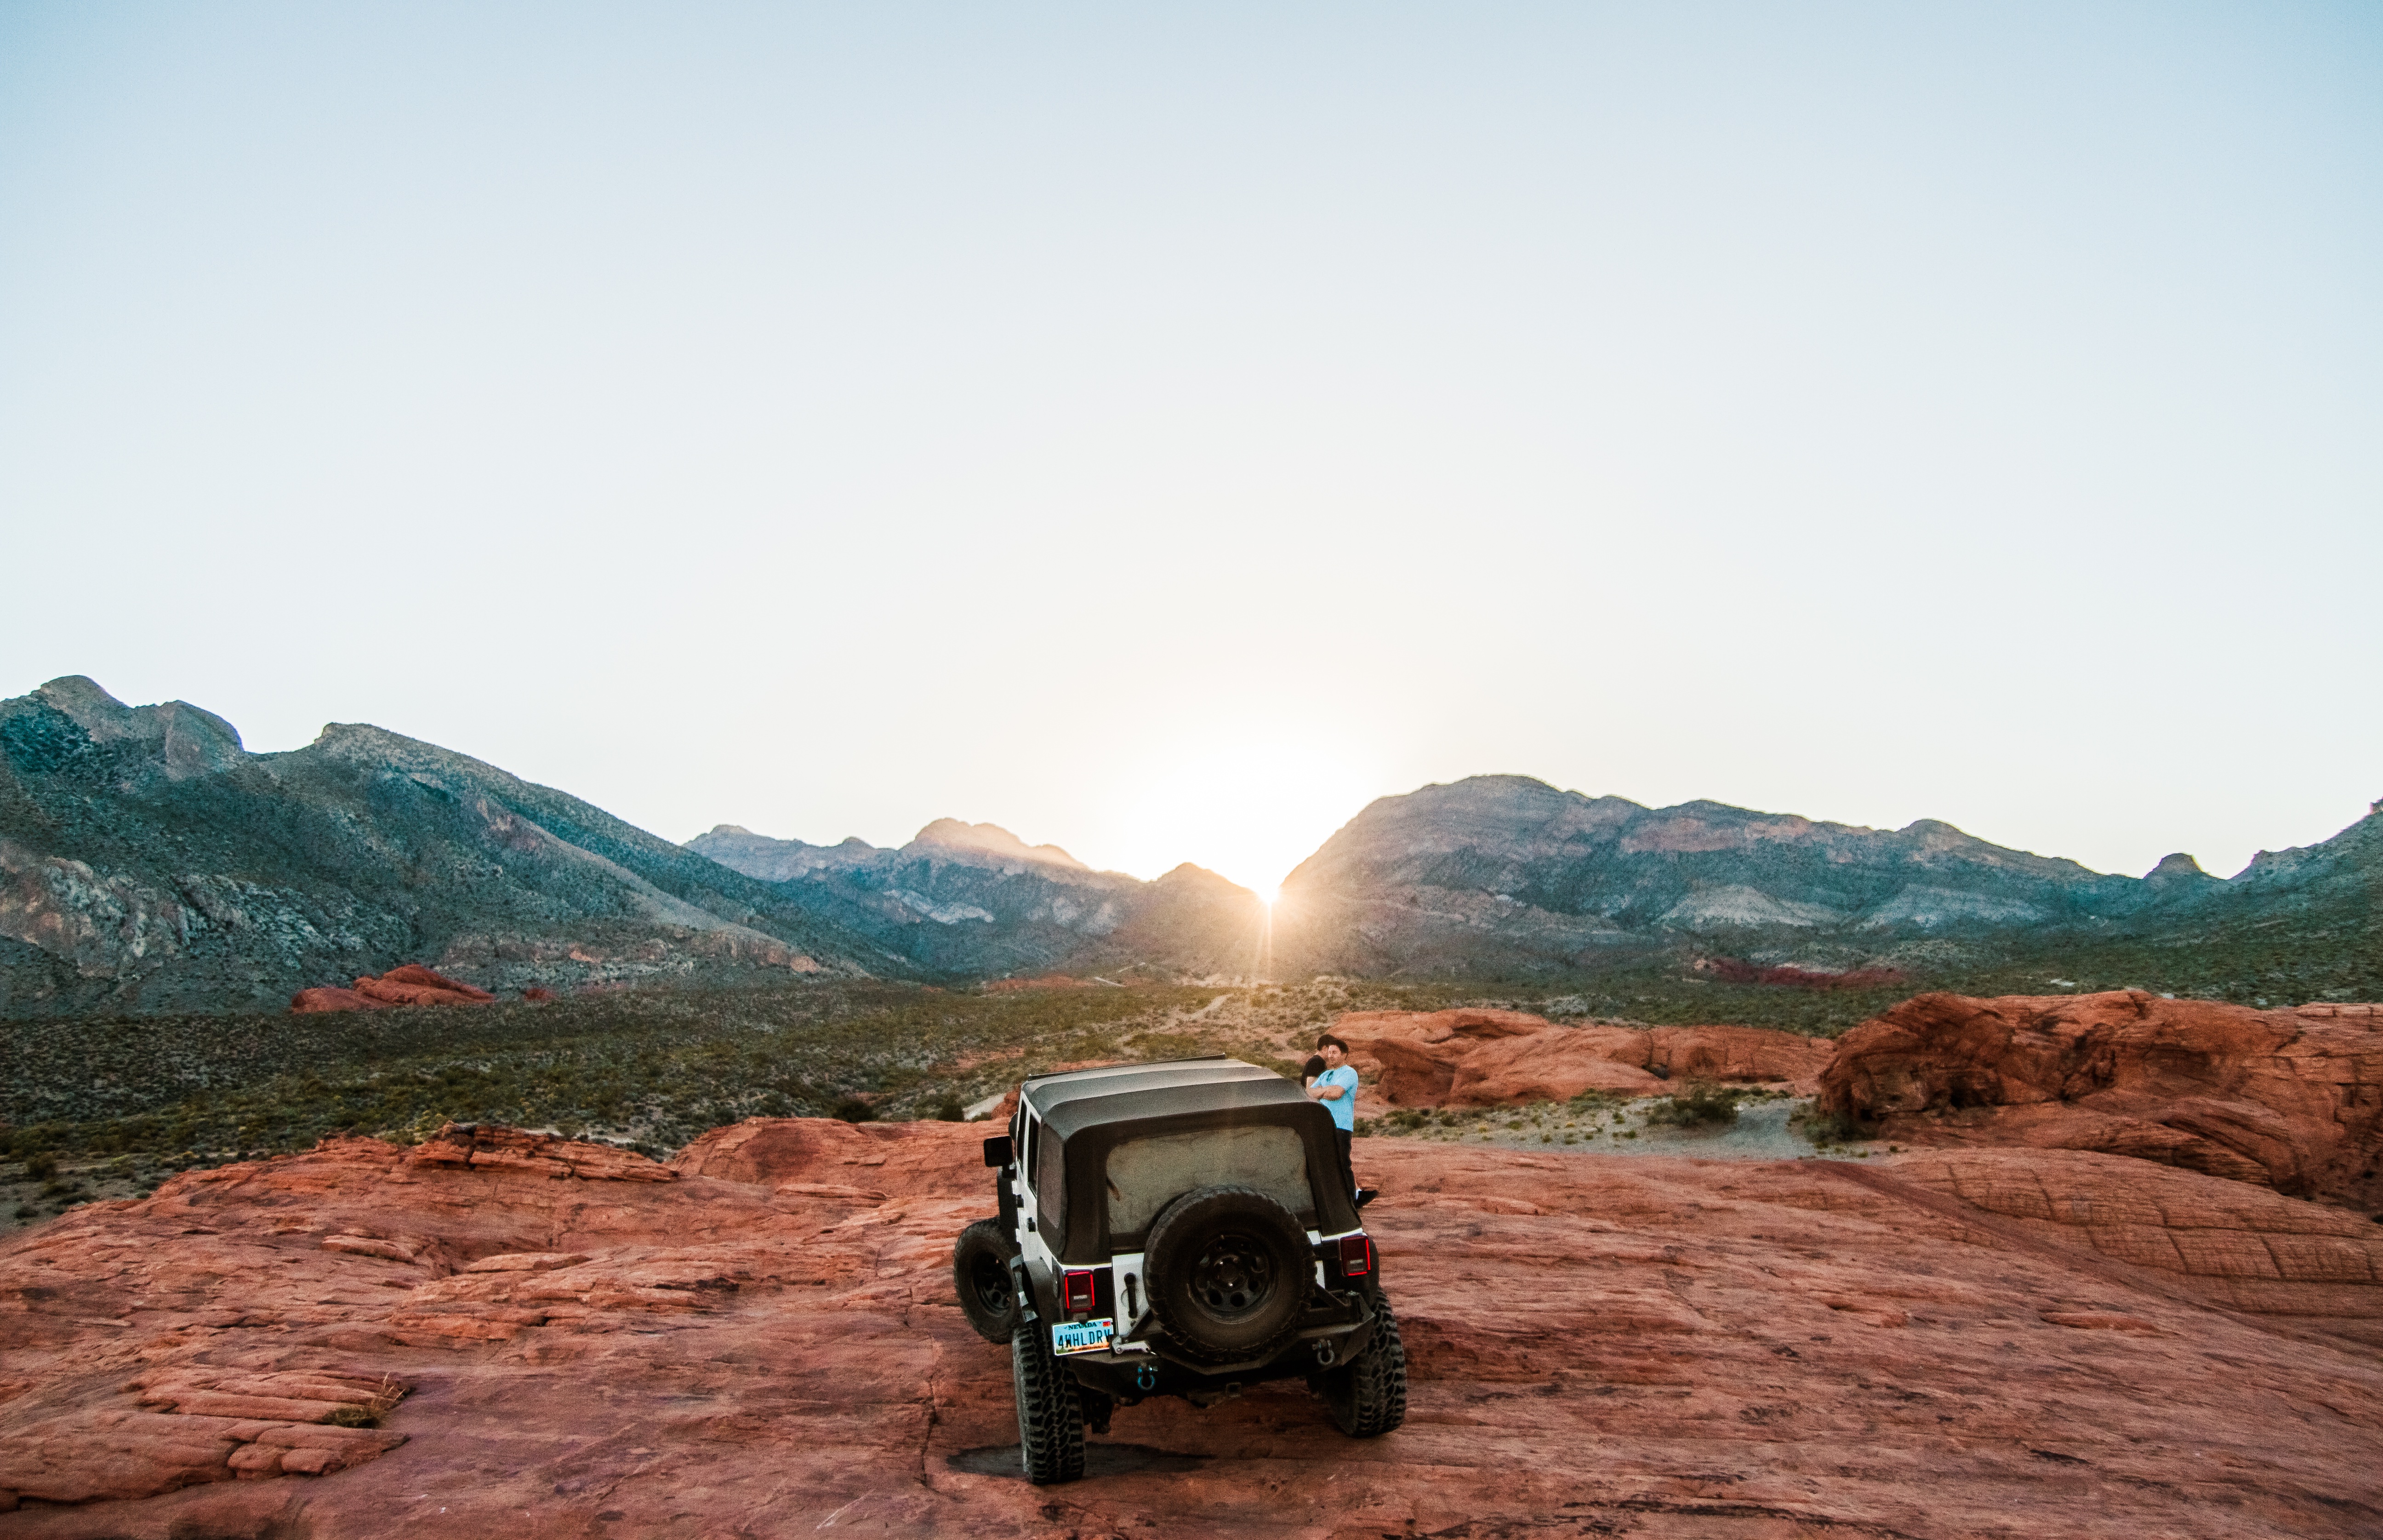
landscape, wilderness, mountain, car, adventure, valley, mountain range, vehicle, terrain, ridge, road trip, landform, geographical feature, mountainous landforms, off roading